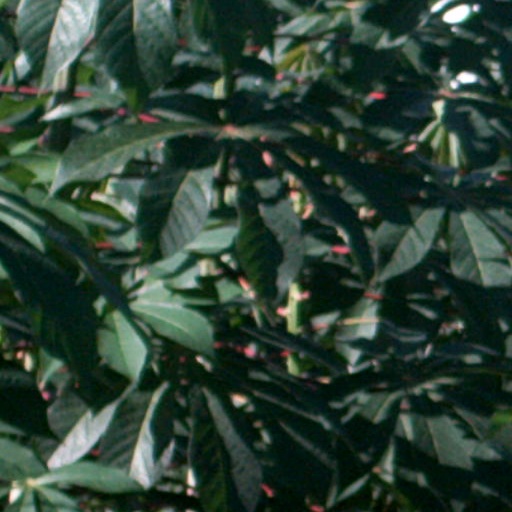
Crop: cassava